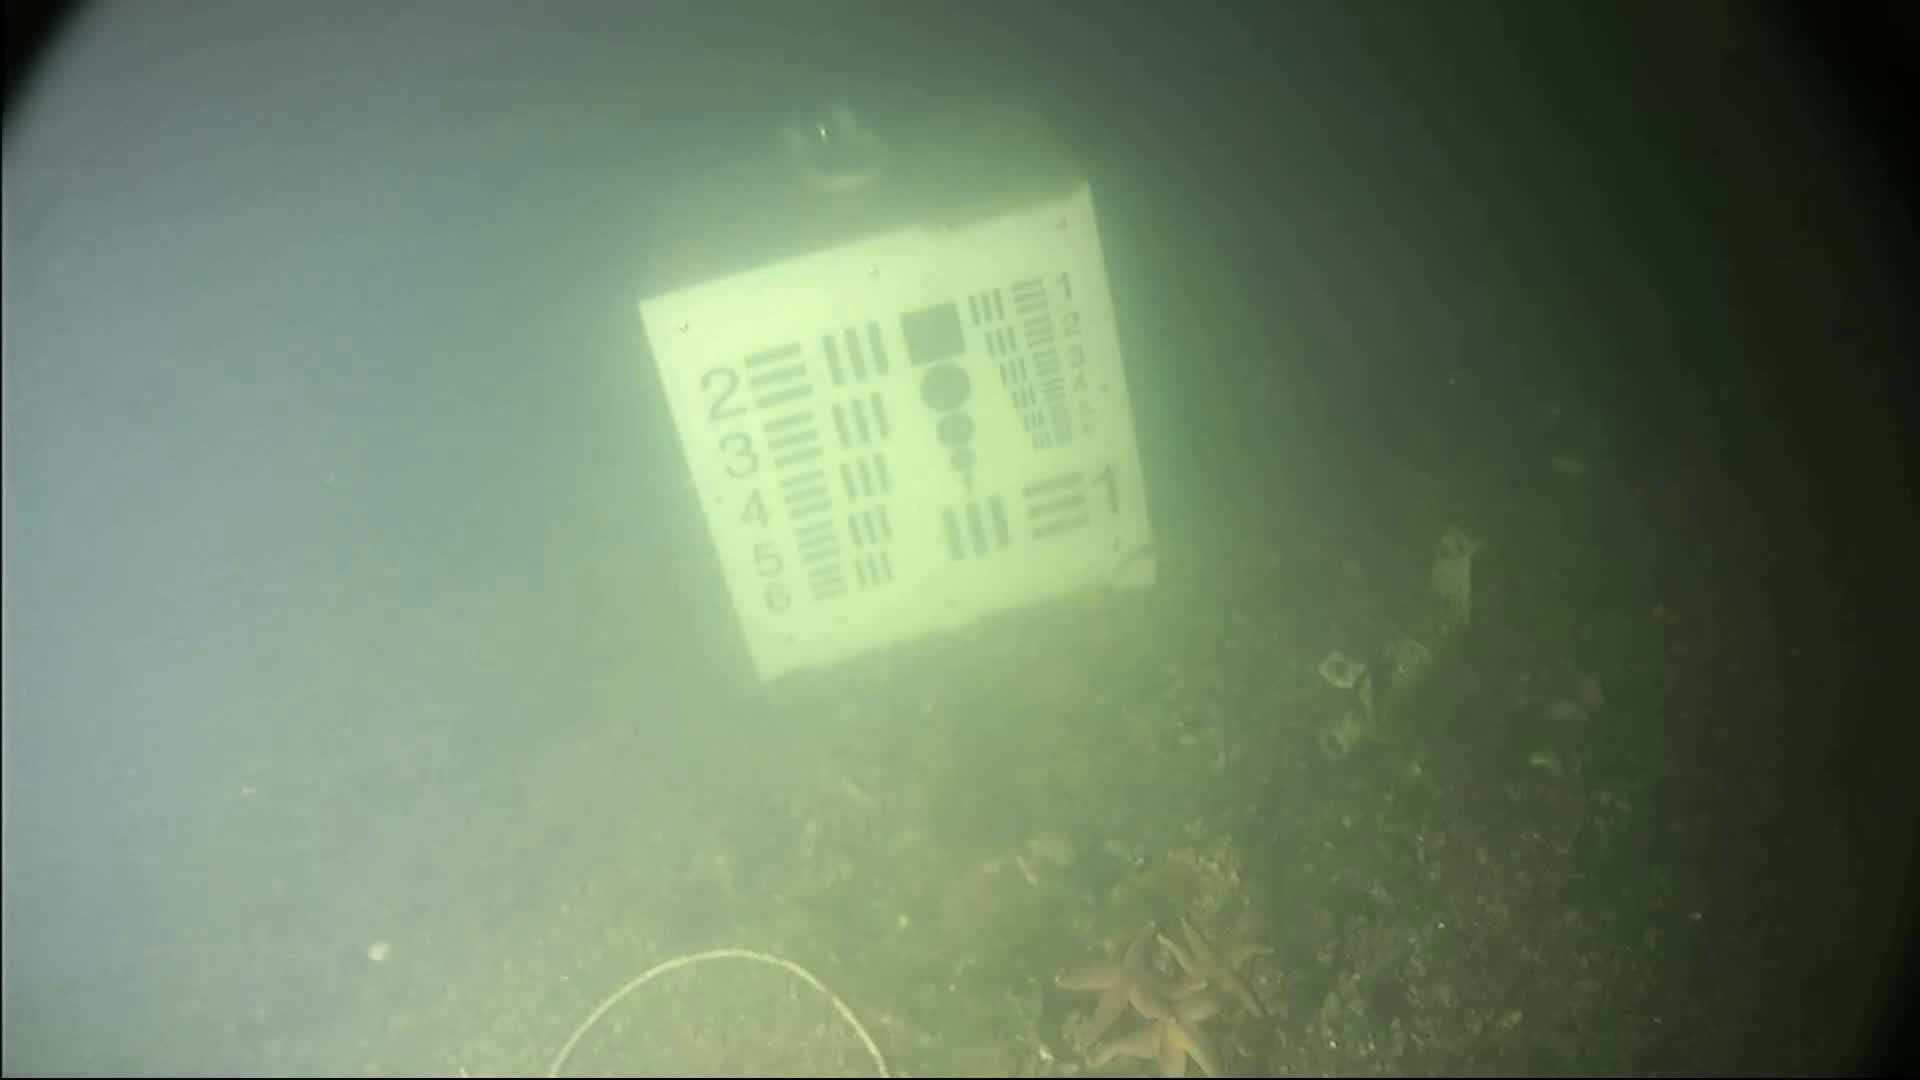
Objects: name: starfish
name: crab